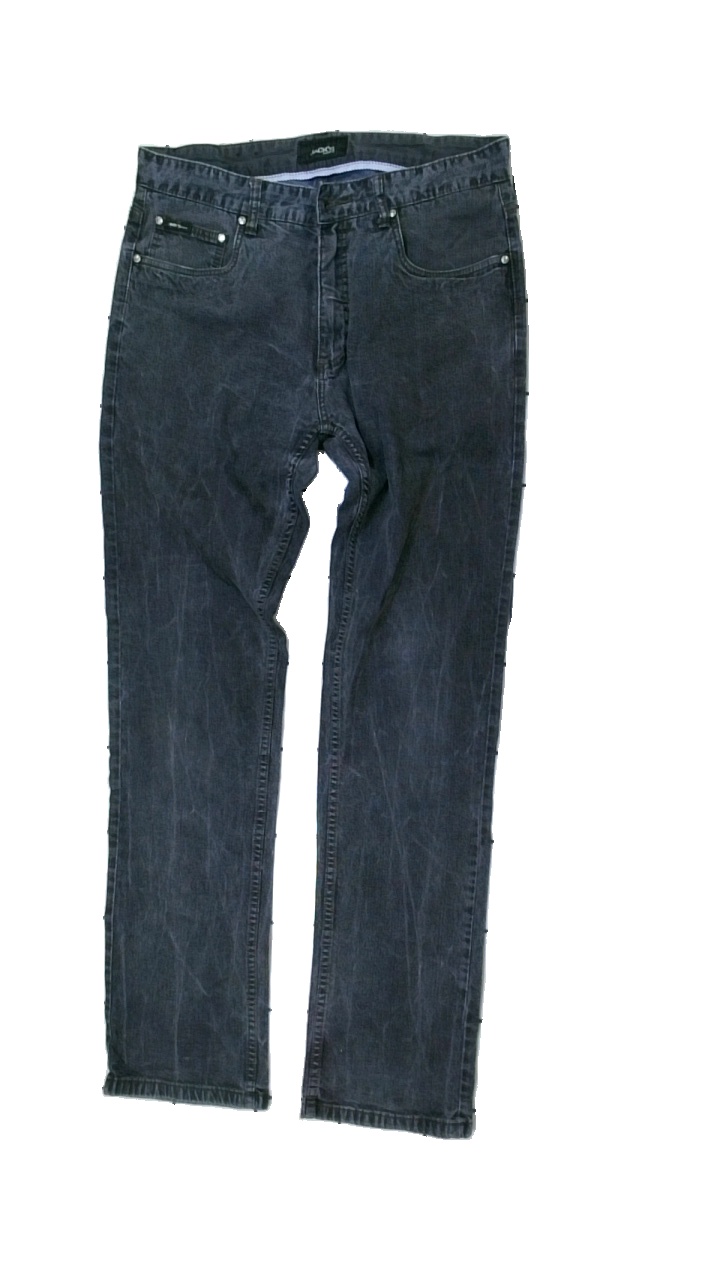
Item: Jeans (Men)
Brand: Jack's
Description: grå jeans
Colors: Grey
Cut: Regular
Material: ?
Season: All
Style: Denim
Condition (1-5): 5
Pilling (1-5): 5
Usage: Reuse
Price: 50-100